First Battle of El Alamein

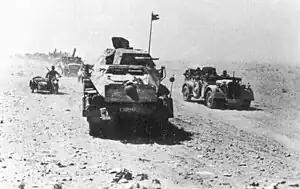
Afrika Korps tank hunters with an Sd.Kfz. 232 armoured car in front.

After their defeat at the Battle of Gazala in Eastern Libya in June 1942, the British Eighth Army, commanded by Lieutenant-General Neil Ritchie, had retreated east from the Gazala line into north-western Egypt as far as Mersa Matruh, roughly inside the border. Ritchie had decided not to hold the defences on the Egyptian border, because the defensive plan there was for infantry to hold defended localities and a strong armoured force behind them to meet any attempts to penetrate or outflank the fixed defences. Since General Ritchie had virtually no armoured units left fit to fight, the infantry positions would be defeated in detail. The Mersa defence plan also included an armoured reserve but in its absence Ritchie believed he could organise his infantry to cover the minefields between the defended localities to prevent Axis engineers from having undisturbed access.